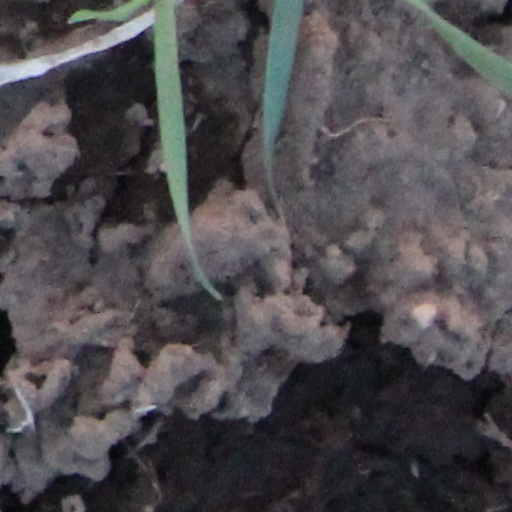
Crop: wheat